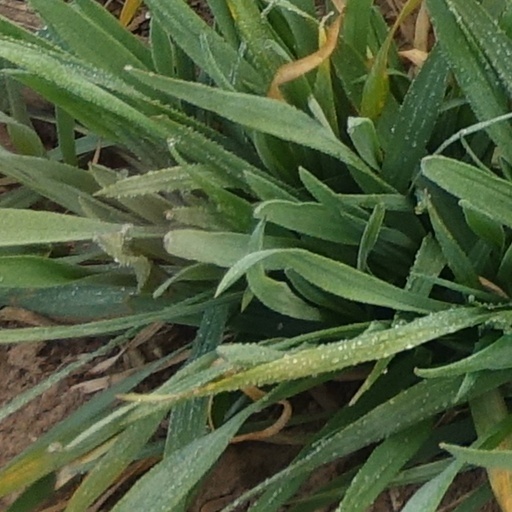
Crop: wheat